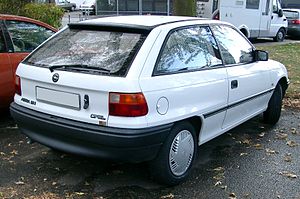
Opel Astra F / Generelt / Historie
Opel Astra F var en lille mellemklassebil fra bilfabrikanten Opel produceret mellem september 1991 og februar 1998. Modellen var efterfølger for Kadett E og var den sjette generation af Kadett/Astra-serien og var ligesom sin forgænger bygget på GM T-platformen fra 1979.